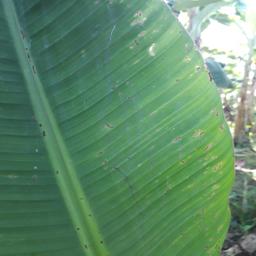
Label: BLACK SIGATOKA